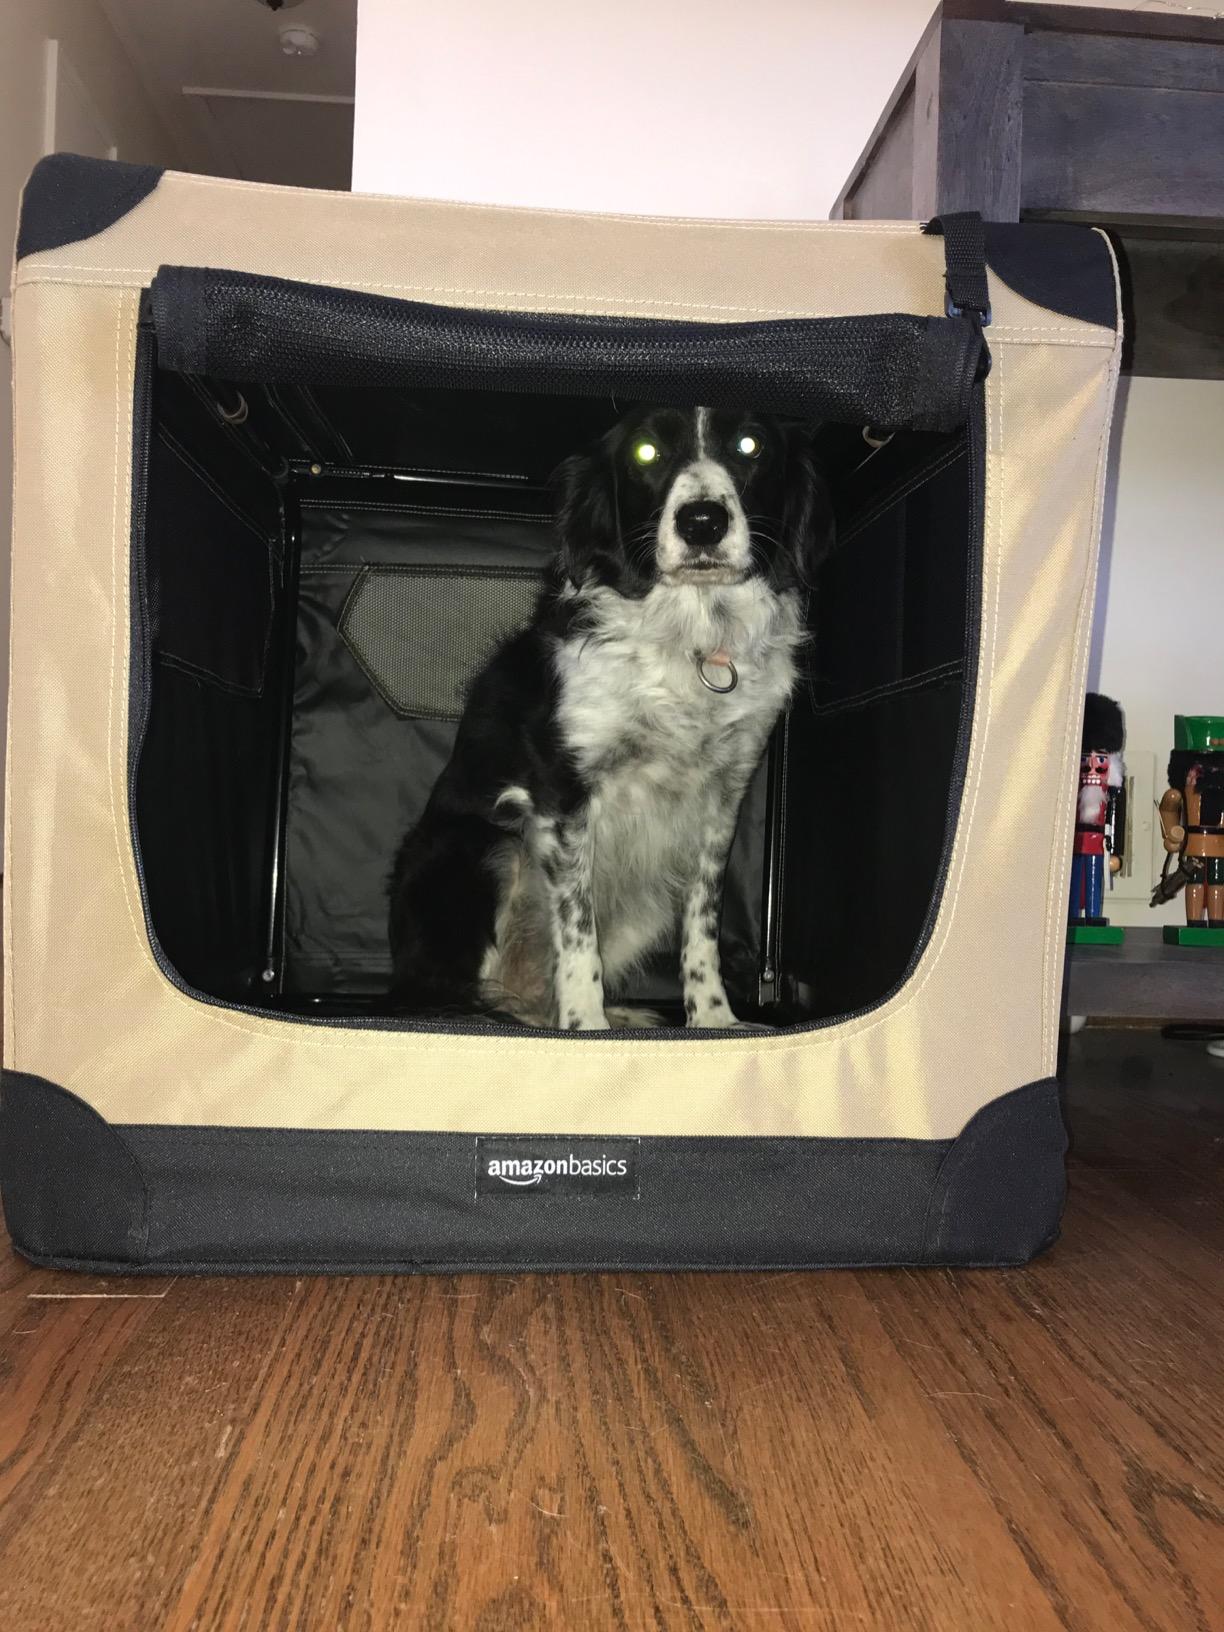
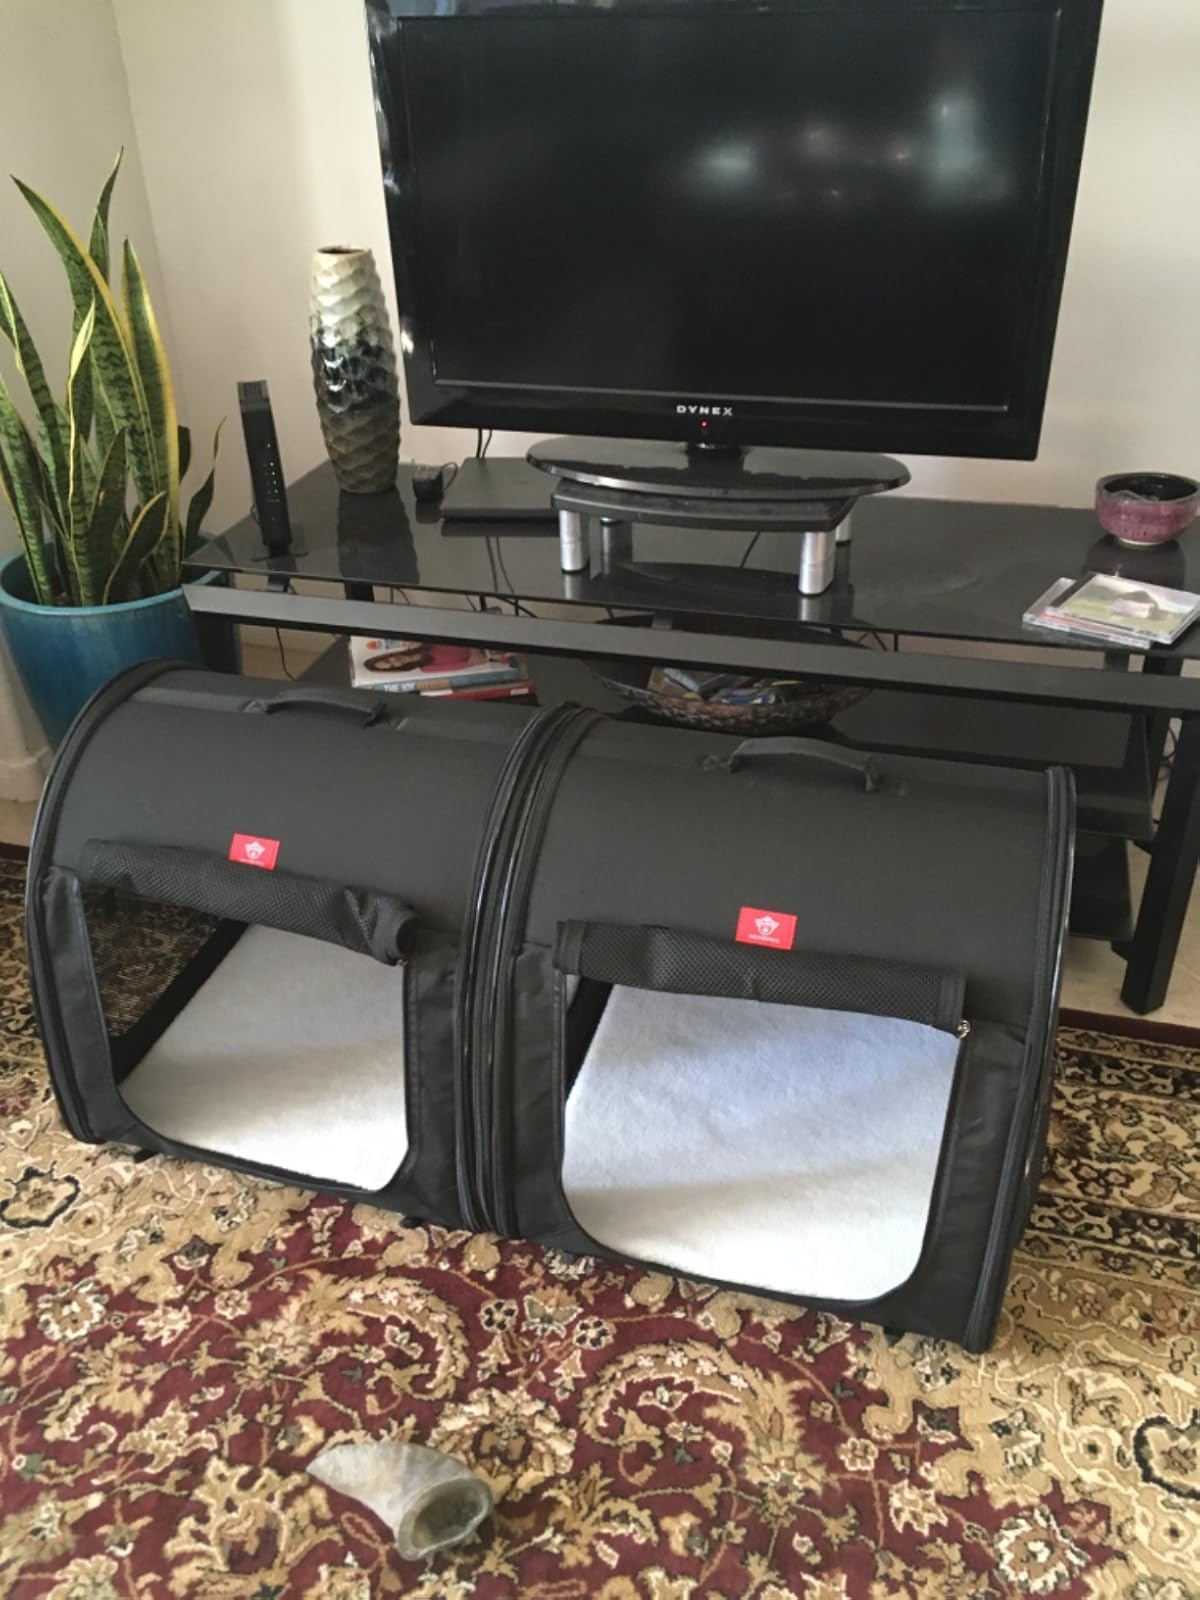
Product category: items_kennel
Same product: no